Healthcare engineering

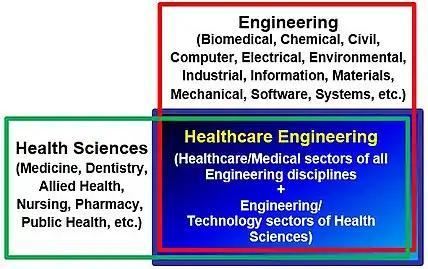
Figure 1. Healthcare engineering: synergy of engineering and health sciences. Red block: All engineering disciplines. Green block: All health sciences disciplines. Blue block: All healthcare engineering disciplines.

Healthcare engineering features a synergy among the healthcare and medical sectors of all engineering disciplines and the engineering and technology sectors of the health sciences, as depicted in Figure 1.